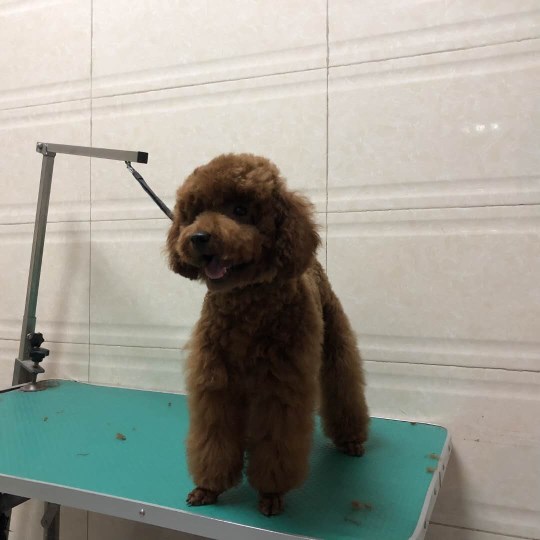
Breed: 2925-n000114-toy_poodle